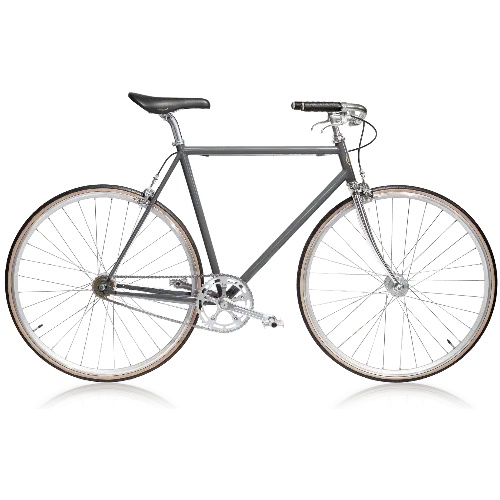
Mon Jitensha
Brand: related_to_6839652352097
SKU Choix du cadre Tokyo [Cadre Tokyo] x1 (100) Taille S - 1.62 à 1.70m Technologies Single speed Couleur du cadre Concrete (50) Périphériques Alu Selles Black Guidons Moustache [Moustache] x1 Pneus Dualtone Accessoires_1_14_3 HEXLOX E-JITENSHA | 110 (110) Accessoires_1_14_4 Paire de Lampes vissées - SILVER | 80 (80) _configId mbnQpw8Pvusi2oJik_0VCIbv _productUrl https://jitensha.fr/products/configurateur-jitensha _cpb_frs_id 742465 _image https://app.thecustomproductbuilder.com/private-image/custom-product-builder-private/56040783969/images/orders/jitensha-tokyo-paris-6839652352097-nzRE57BxfN1ZE7GbIU9arNSh.webp
Category: Sporting Goods > Outdoor Recreation > Cycling > Bicycles > Track Bikes